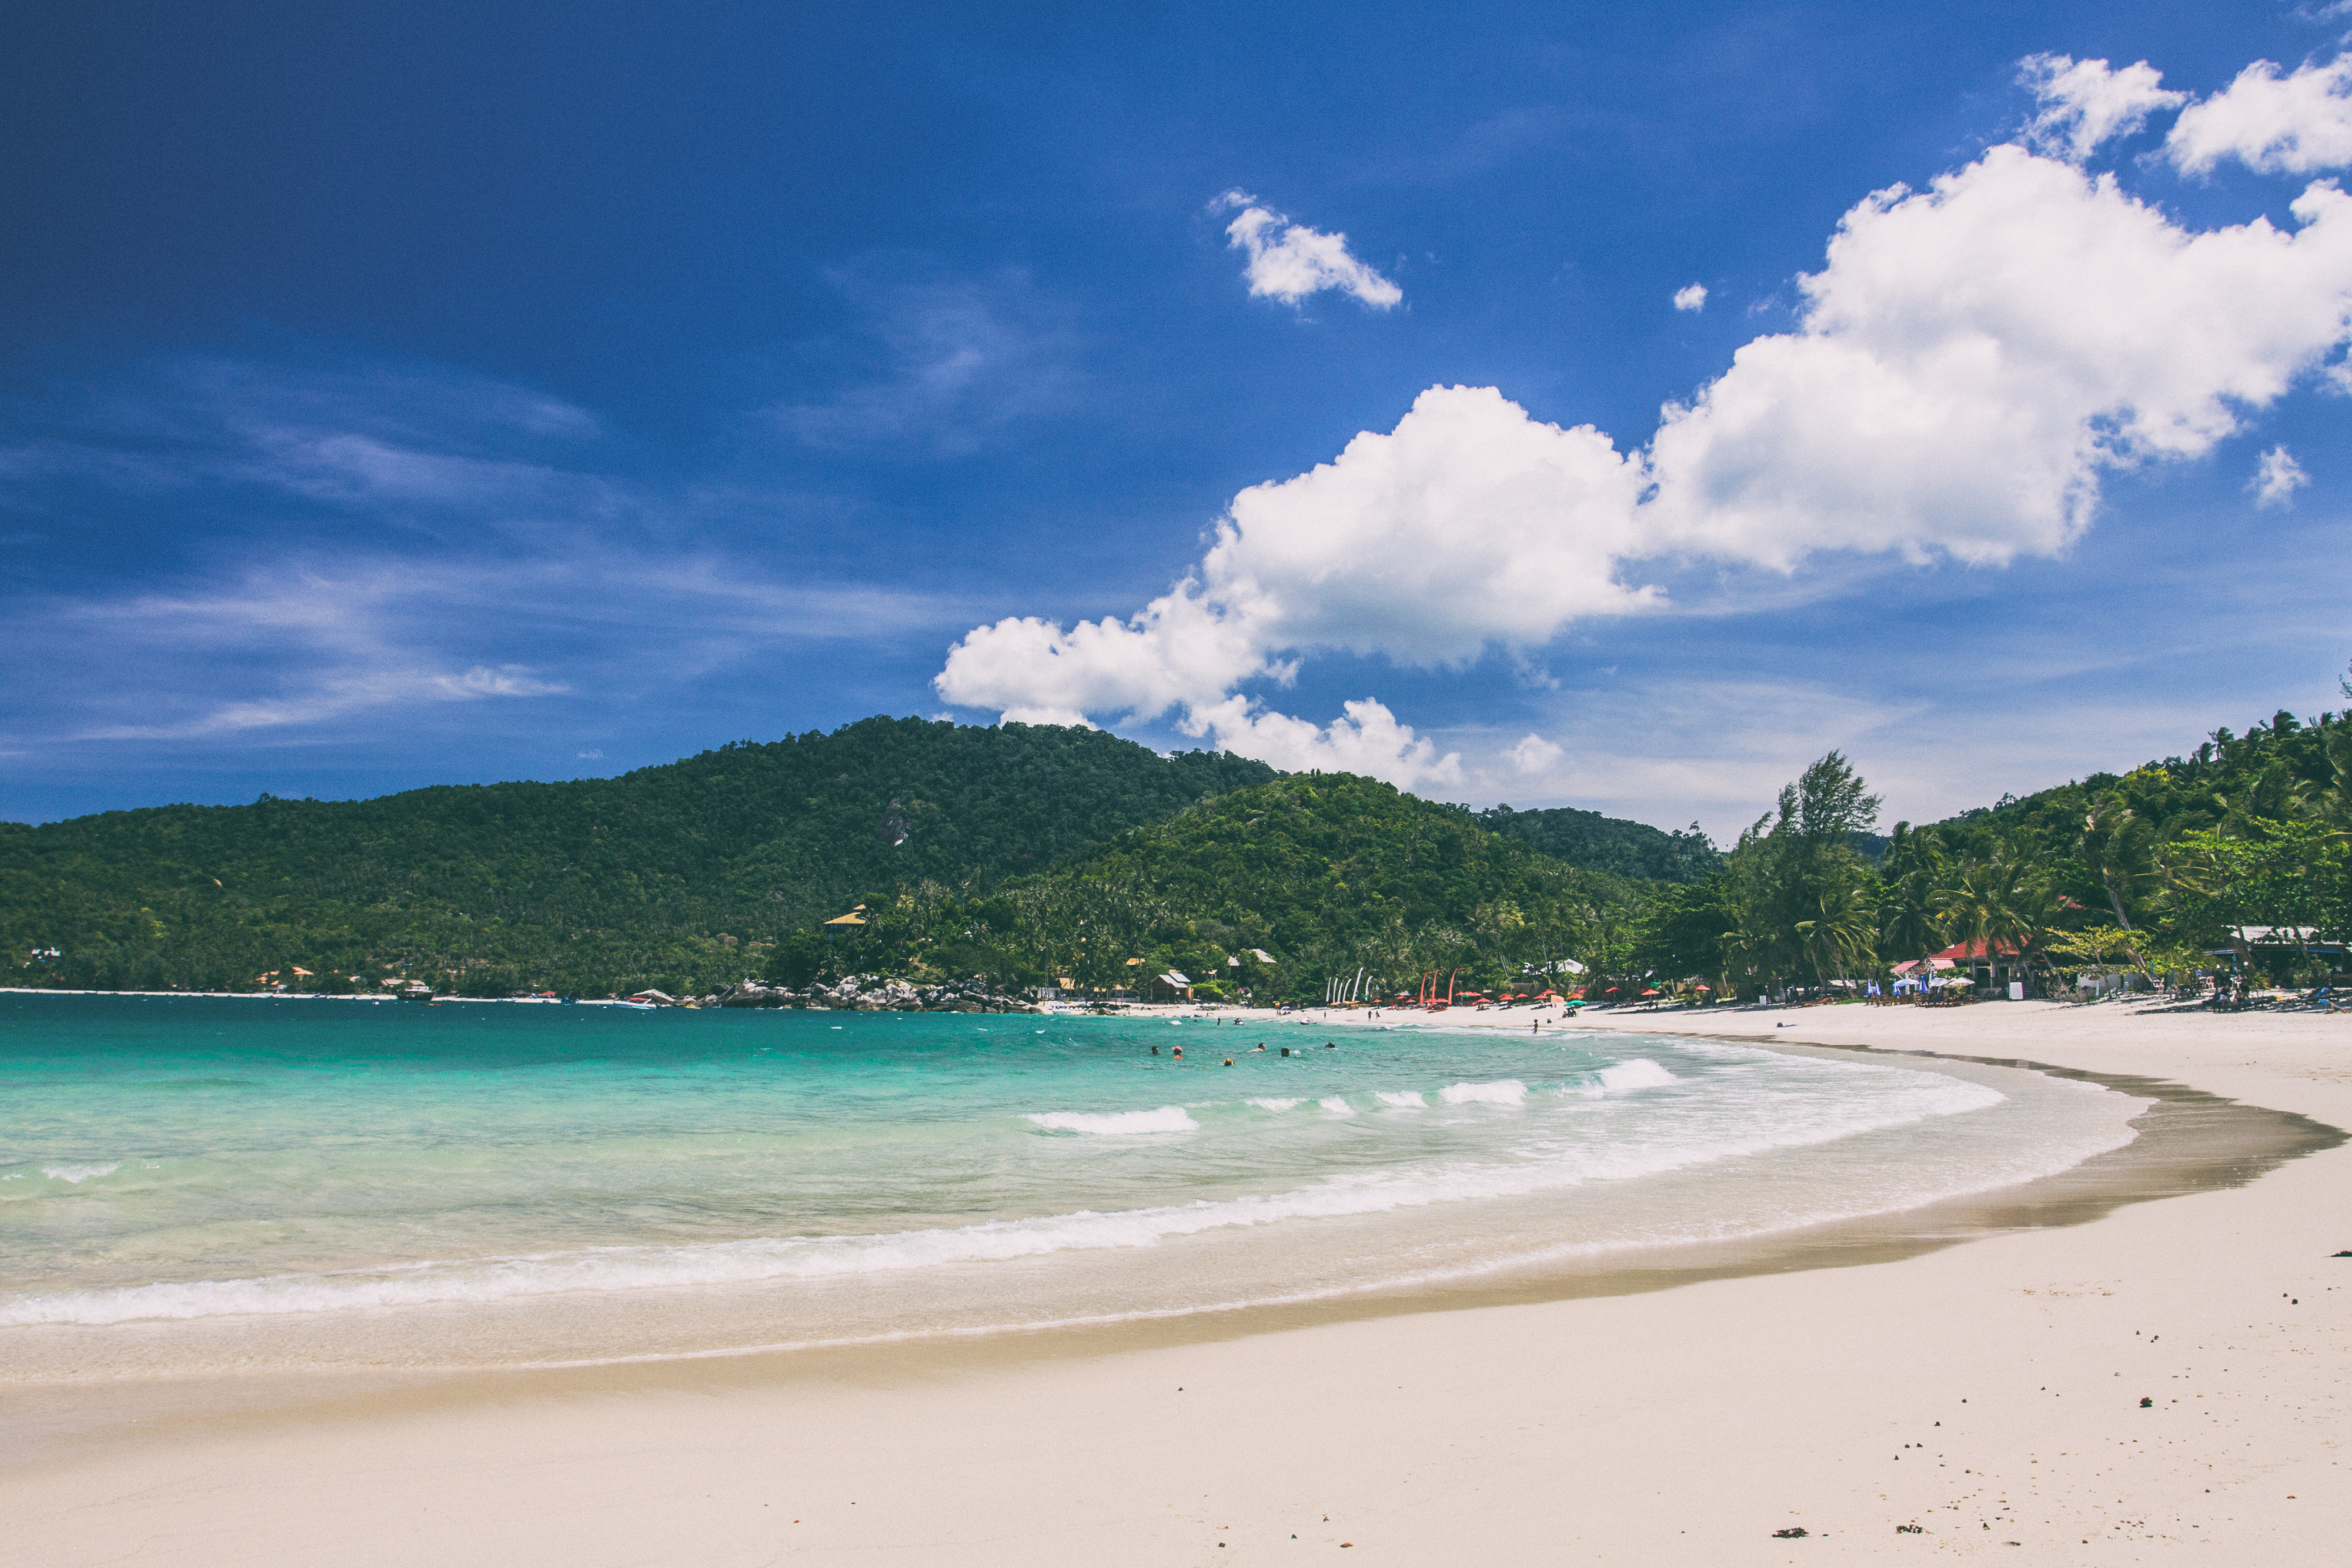
beach, body of water, sky, sea, tropics, shore, ocean, blue, caribbean, coast, vacation, cloud, coastal and oceanic landforms, daytime, sand, water, summer, tourism, bay, cumulus, promontory, island, wave, tree, wind wave, mountain, lagoon, landscape, sound, palm tree, horizon, inlet, holiday, cay, hill, headland, shoal